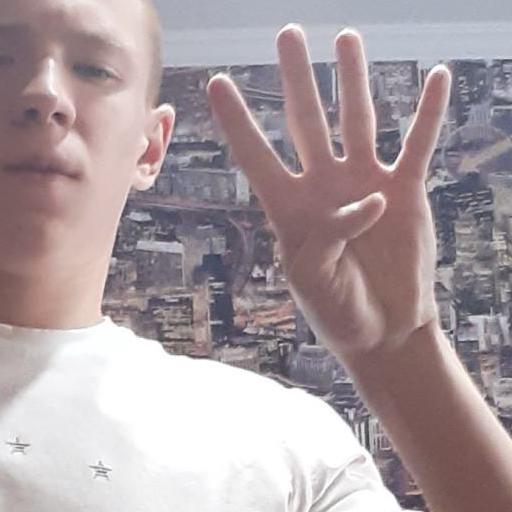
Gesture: four